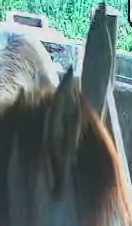
Face region: ears (position_of_ears)
Pain indicator: moderately_present